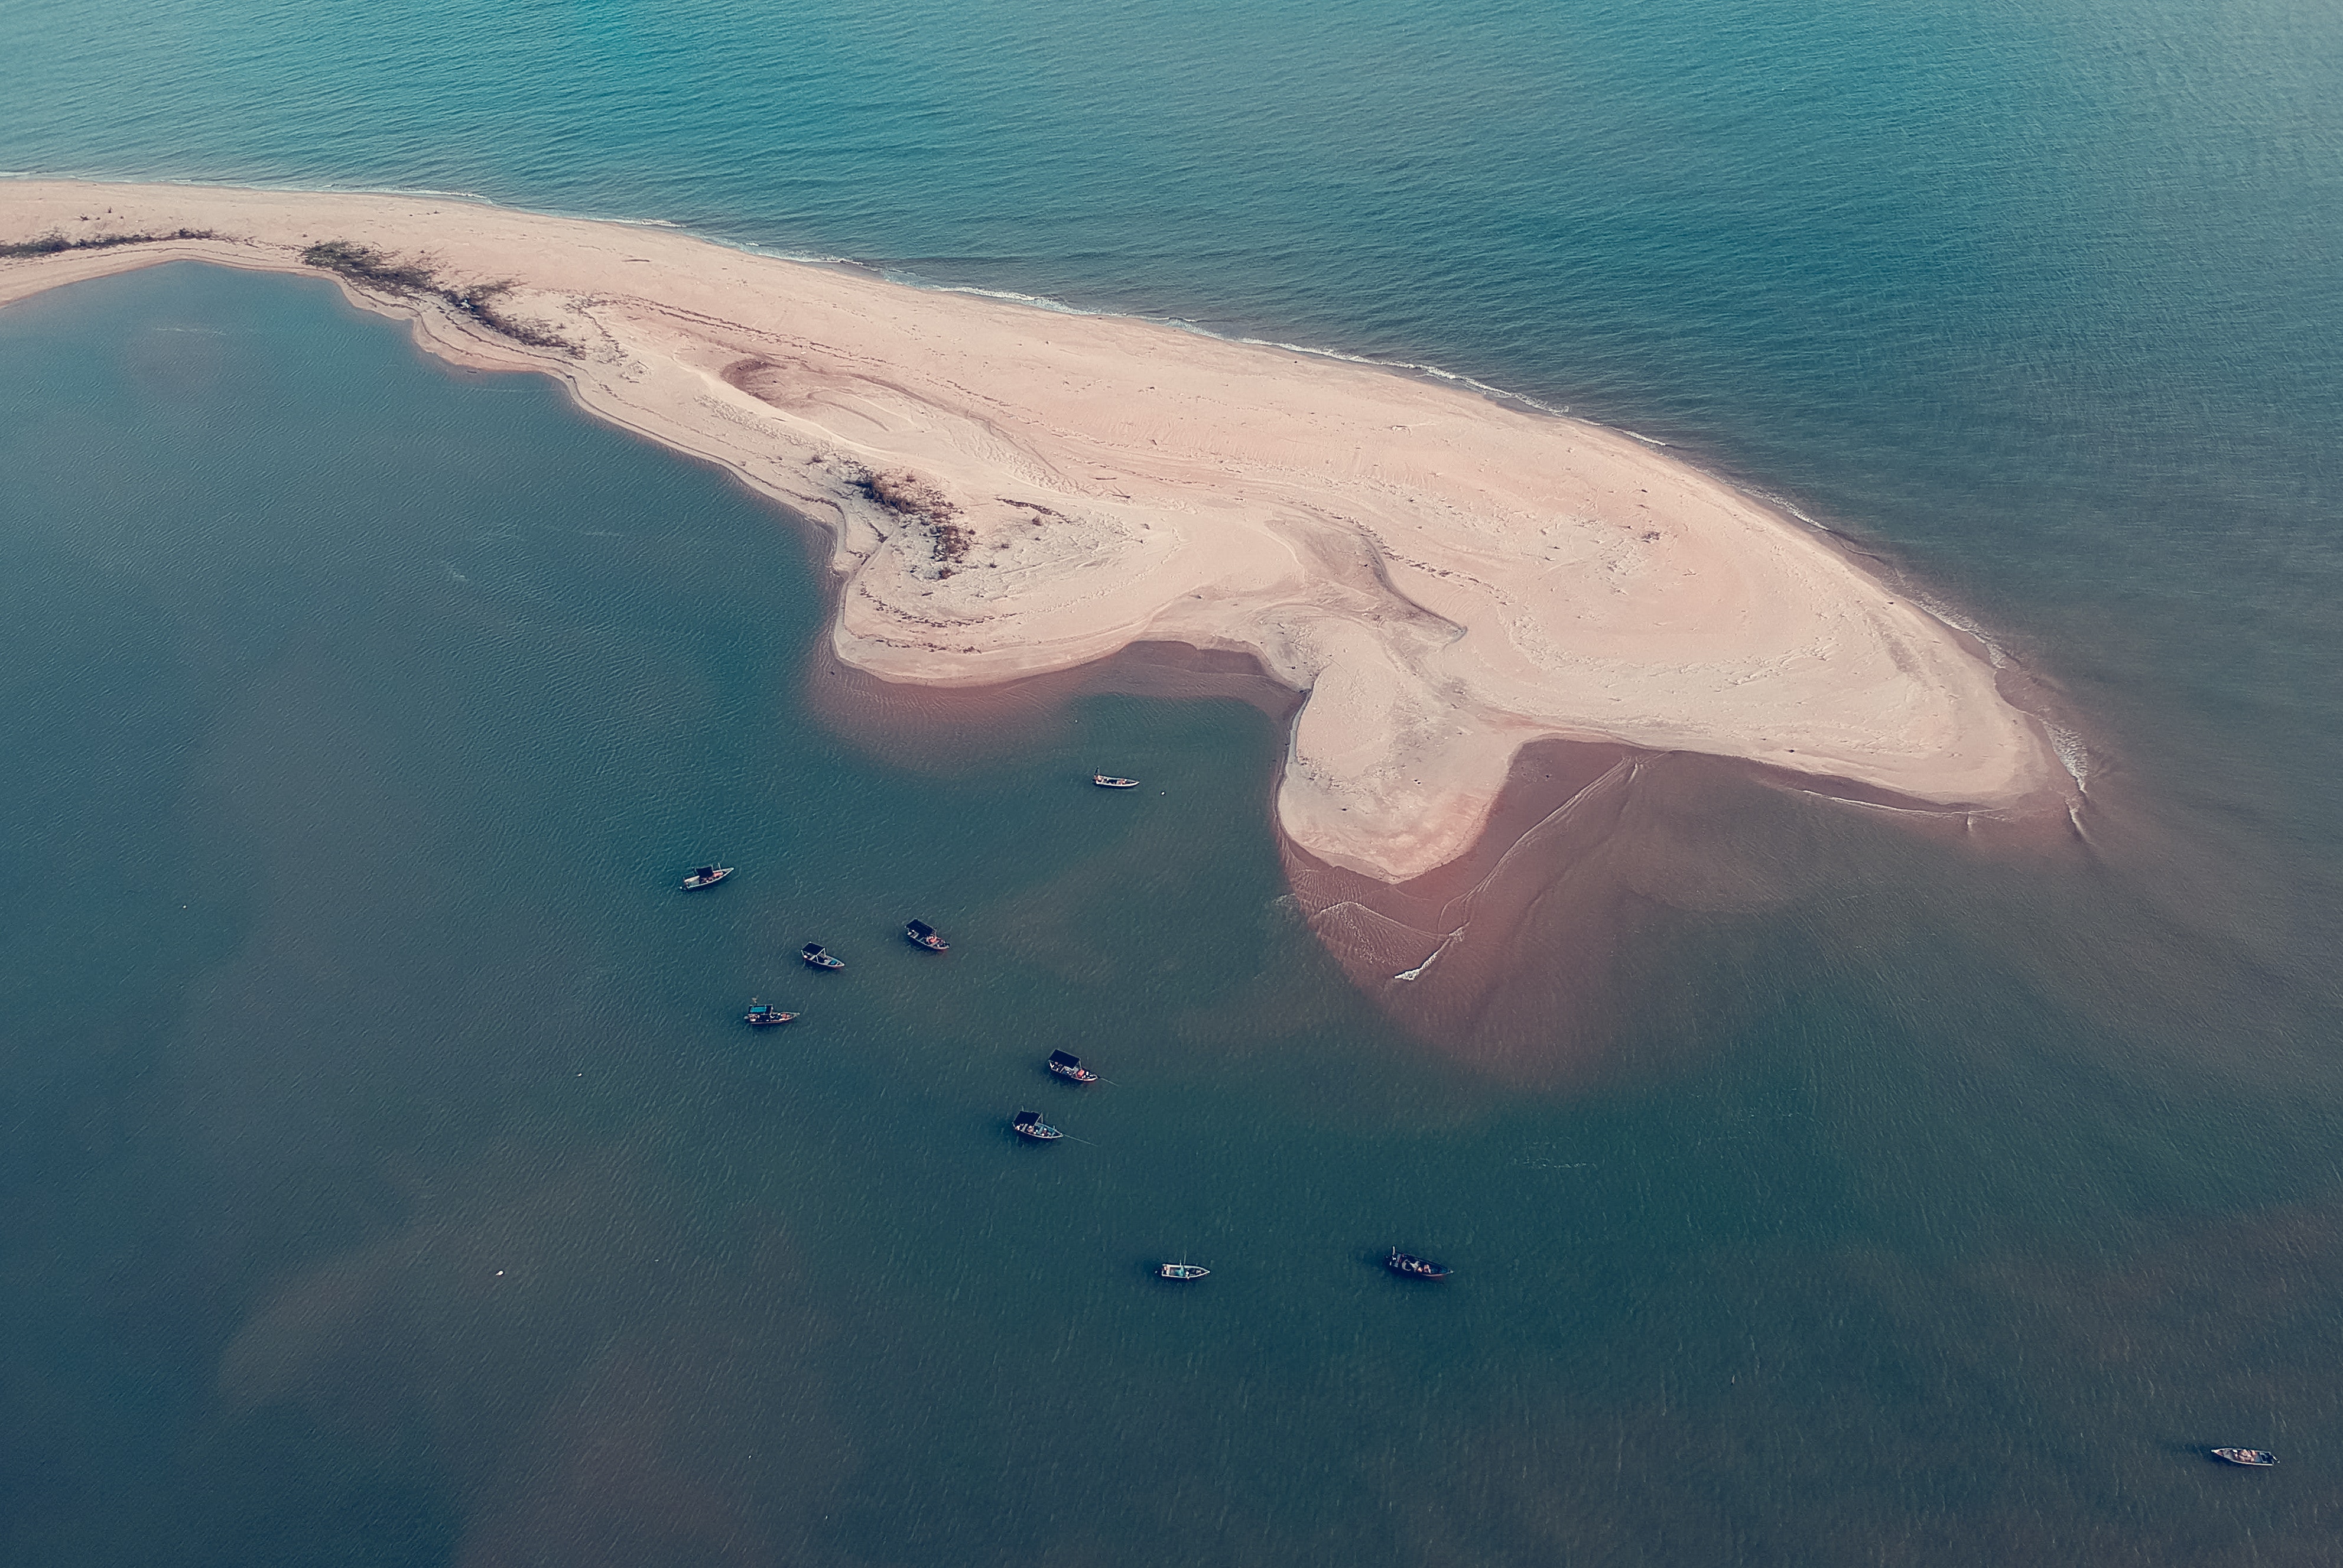
aerial photography, water, geological phenomenon, sea, Continental shelf, ocean, photography, spit, coastal and oceanic landforms, landscape, island